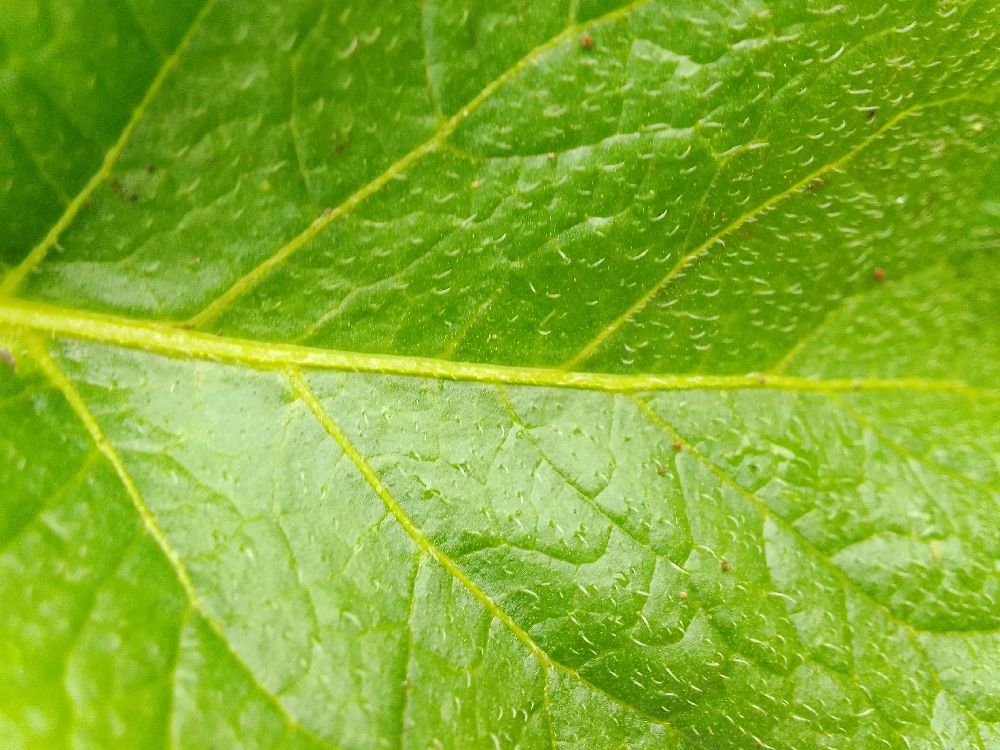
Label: Healthy